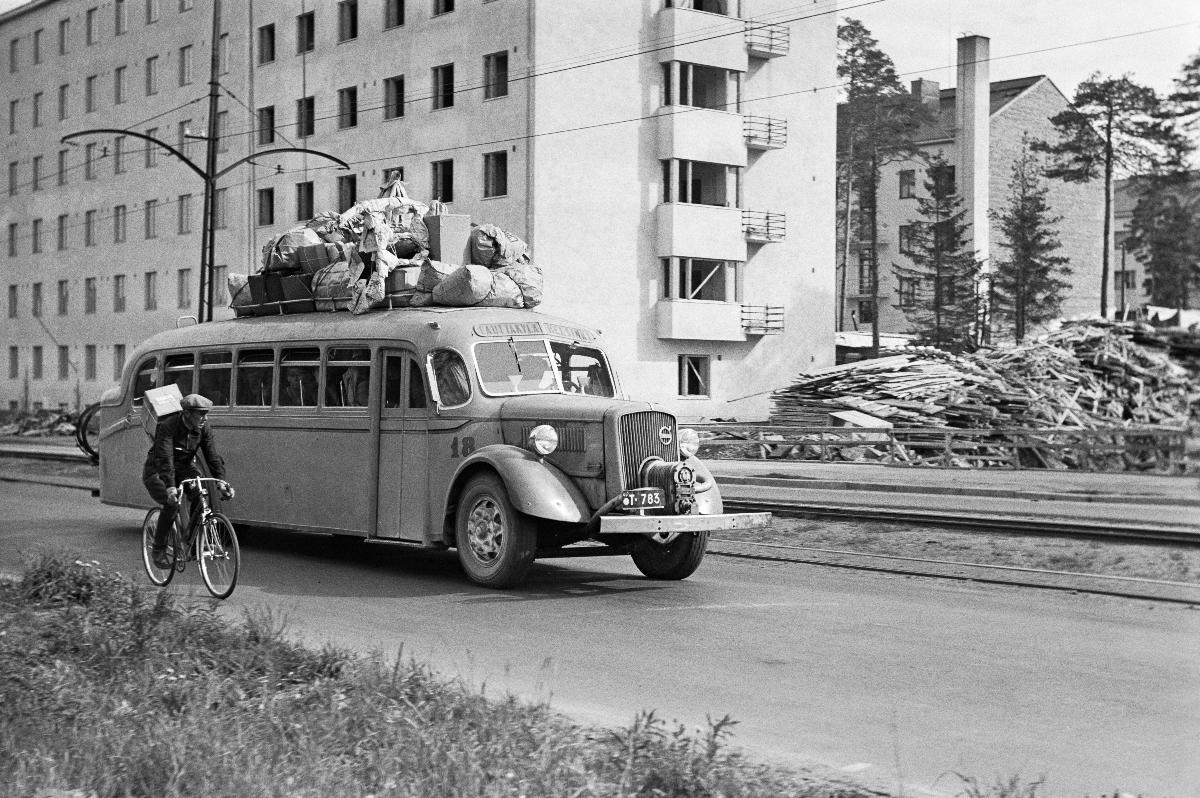
Linja-auto Helsingissä
Buss i Helsingfors; A bus in Helsinki
sisällön kuvaus: Pyöräilijä ja linja-auto liikenteessä Helsingissä kesäkuussa 1940. content description: A cyclist and a bus in traffic in Helsinki June 1940. innehållsbeskrivning: En cyklist och en buss i trafik i Helsingfors juni 1940.
Kuvaaja: Sundström, Hugo, kuvaaja
Vuosi: 1940
Paikka: Suomi, Uusimaa, Helsinki
Aiheet: HBL; linja-autot; linja-autoliikenne; liikenne; Lauttakylä; coaches (cars); traffic; bus traffic; buses; bussar; trafik; busstrafik